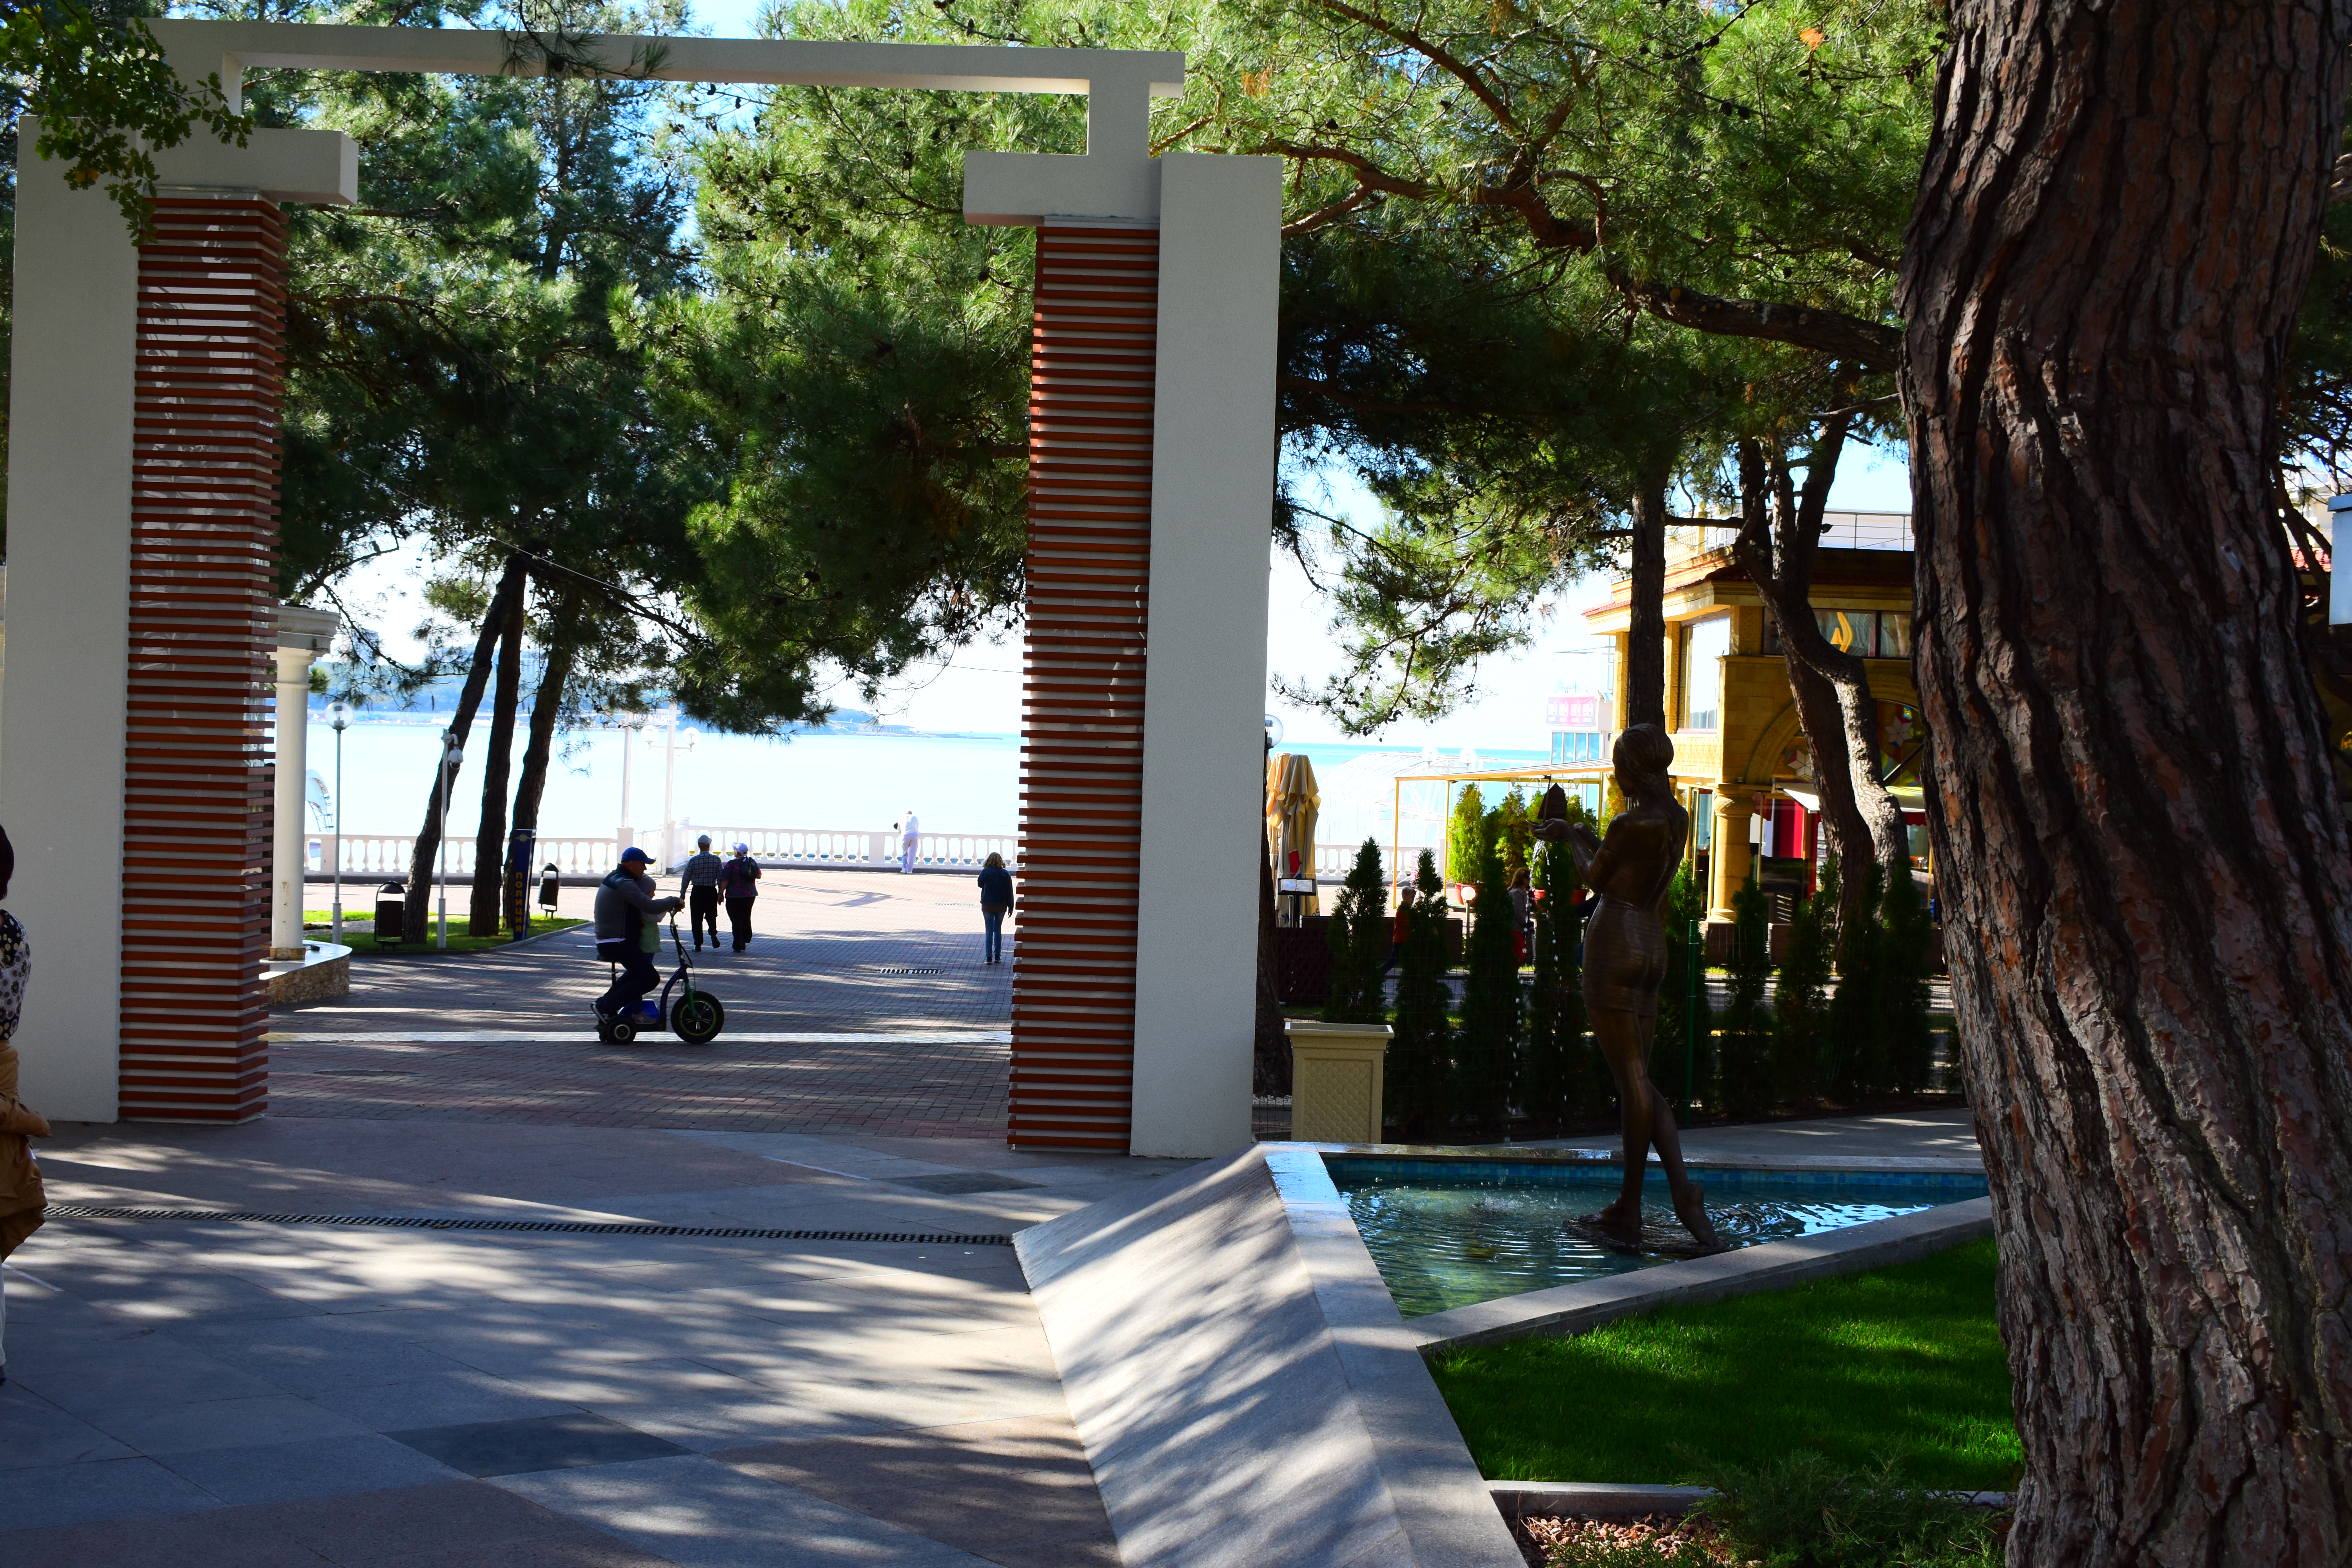
natural, plant, daytime, sky, tree, shade, road surface, sunlight, urban design, leisure, biome, sidewalk, woody plant, grass, city, morning, real estate, Tints and shades, recreation, road, urban area, street furniture, landscape, arecales, mixed use, walkway, pedestrian, facade, spring, tourism, shadow, street, evening, vacation, reflection, bench, campus, town square, walking